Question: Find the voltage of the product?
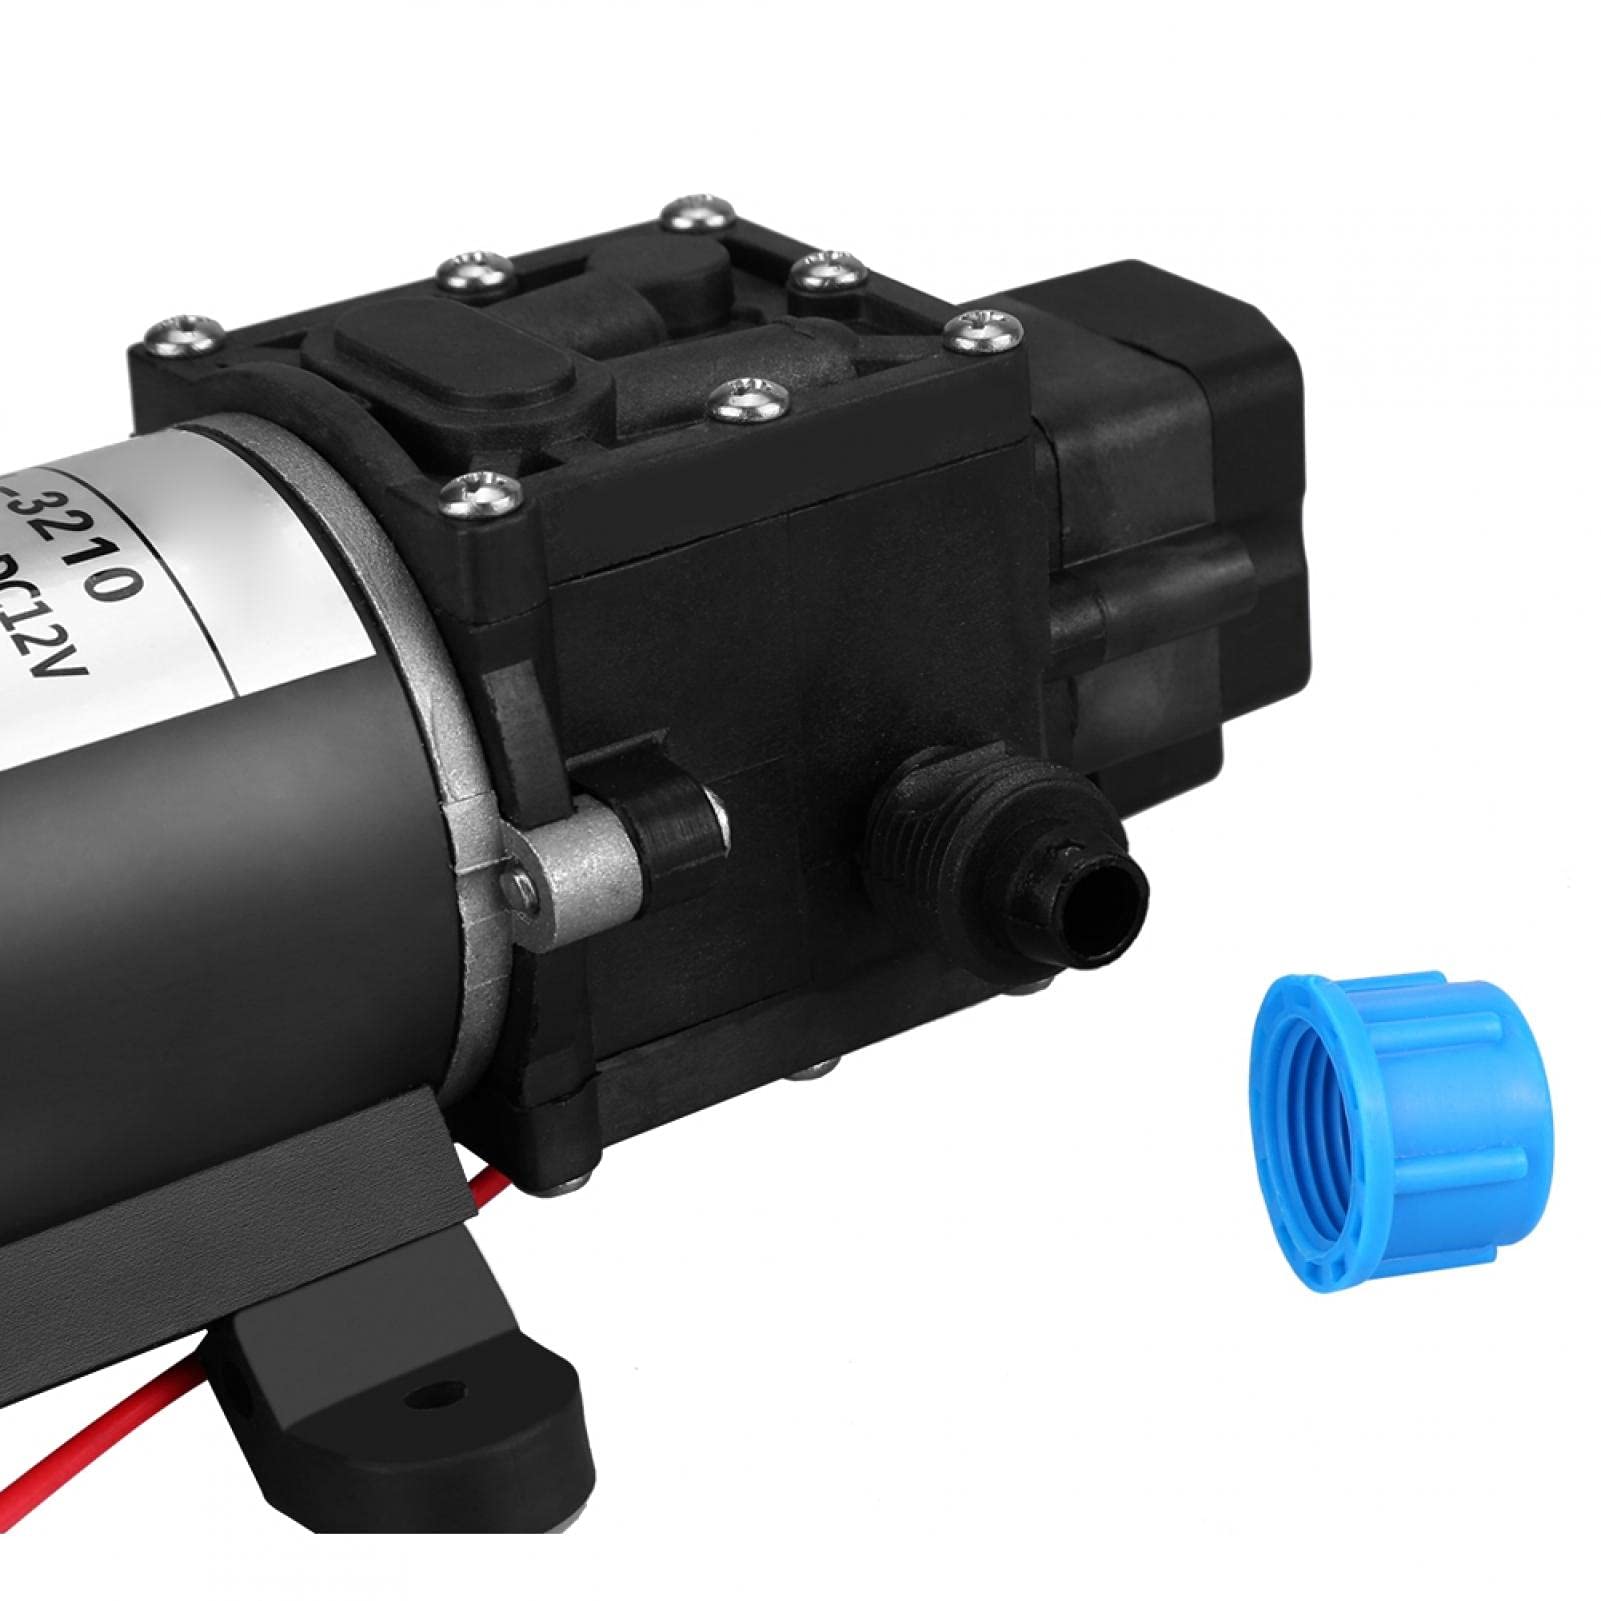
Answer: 12.0 volt